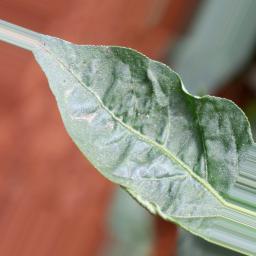
Label: mites_and_trips